Philomycus carolinianus

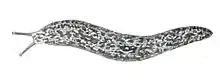

The Carolina mantleslug is very common in swamps that are located along the Gulf and Atlantic coasts as well as in floodplain woods on the piedmont and interior of the continent. They prefer moist and deciduous woodland habitats. Unlike most slugs, they do not invade gardens. They are mostly found in low lit areas, as they prefer wetter environments. They are normally found in heavily wooded areas, and on occasion will forage out in the open. They can also be active during cloudy conditions. The Carolina mantleslug is found in the following states: Alabama, Arkansas, Florida, Georgia, Illinois, Indiana, Maryland, Michigan, Mississippi, Missouri, New Jersey, New York, North Carolina, Ohio, Oklahoma, Pennsylvania, South Carolina, Tennessee, Texas, Virginia, West Virginia, and Wisconsin. They are also native to Canada specifically in the Ontario region.